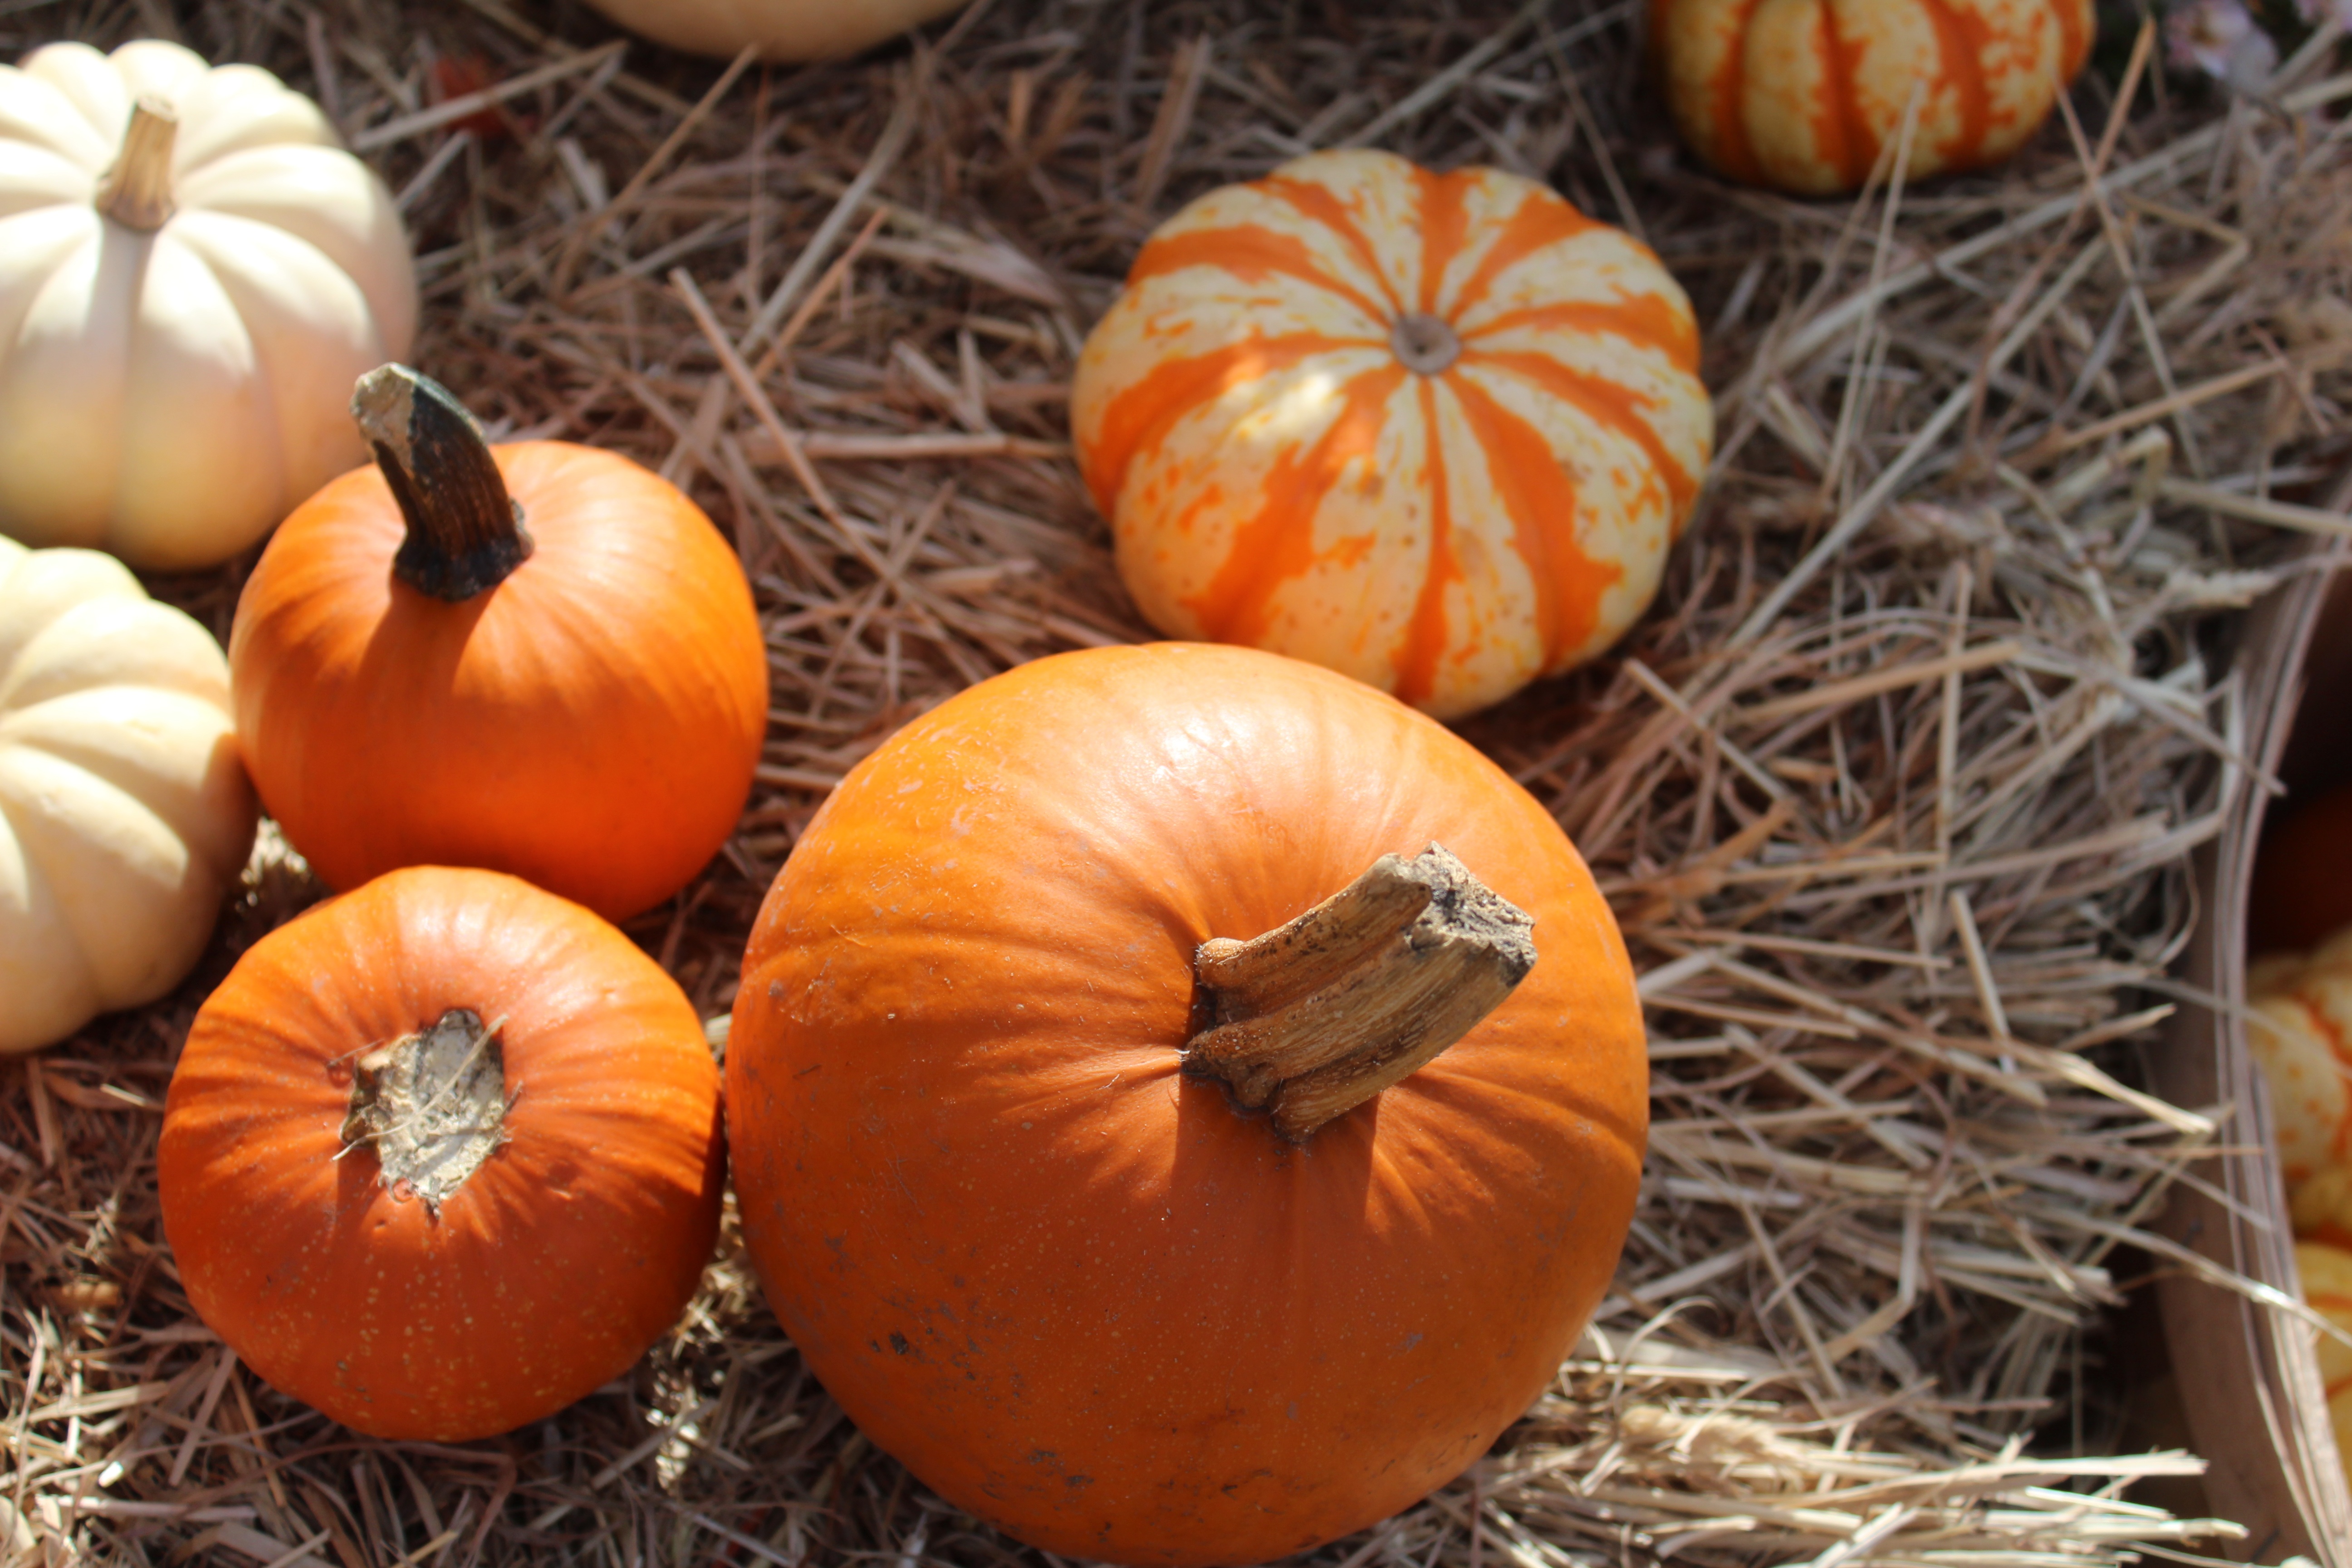
white, hay, farm, fall, orange, food, harvest, produce, vegetable, autumn, pumpkin, halloween, holiday, season, squash, gourd, thanksgiving, straw, seasonal, calabaza, carving, tradition, october, pumpkins, cucurbita, flowering plant, winter squash, land plant